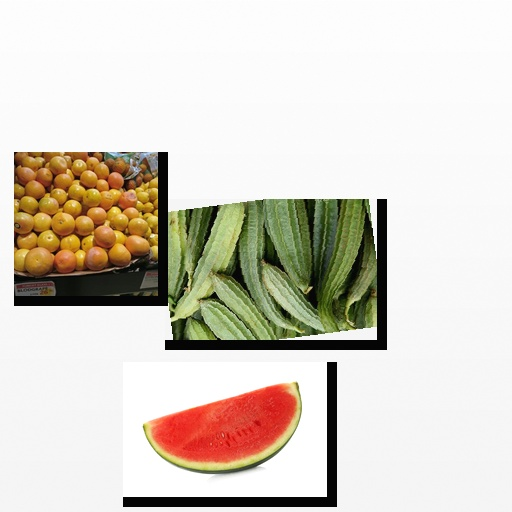
Food items: red_grapefruit, ridge_gourd, watermelon